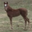
Label: horse